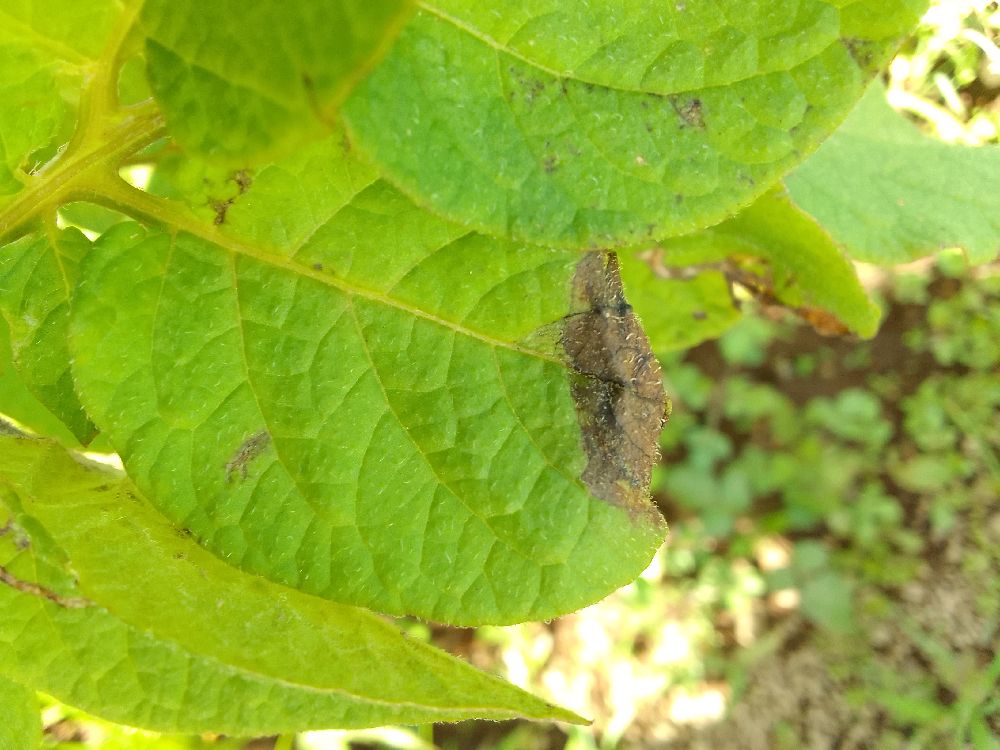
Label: Late blight